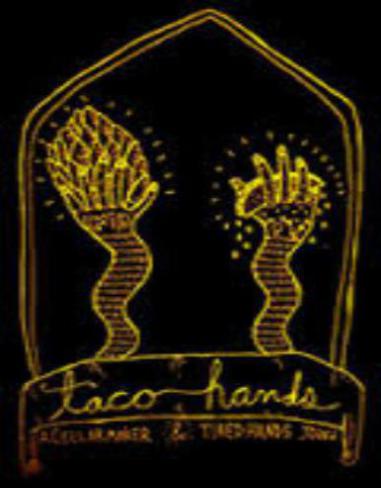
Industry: Food